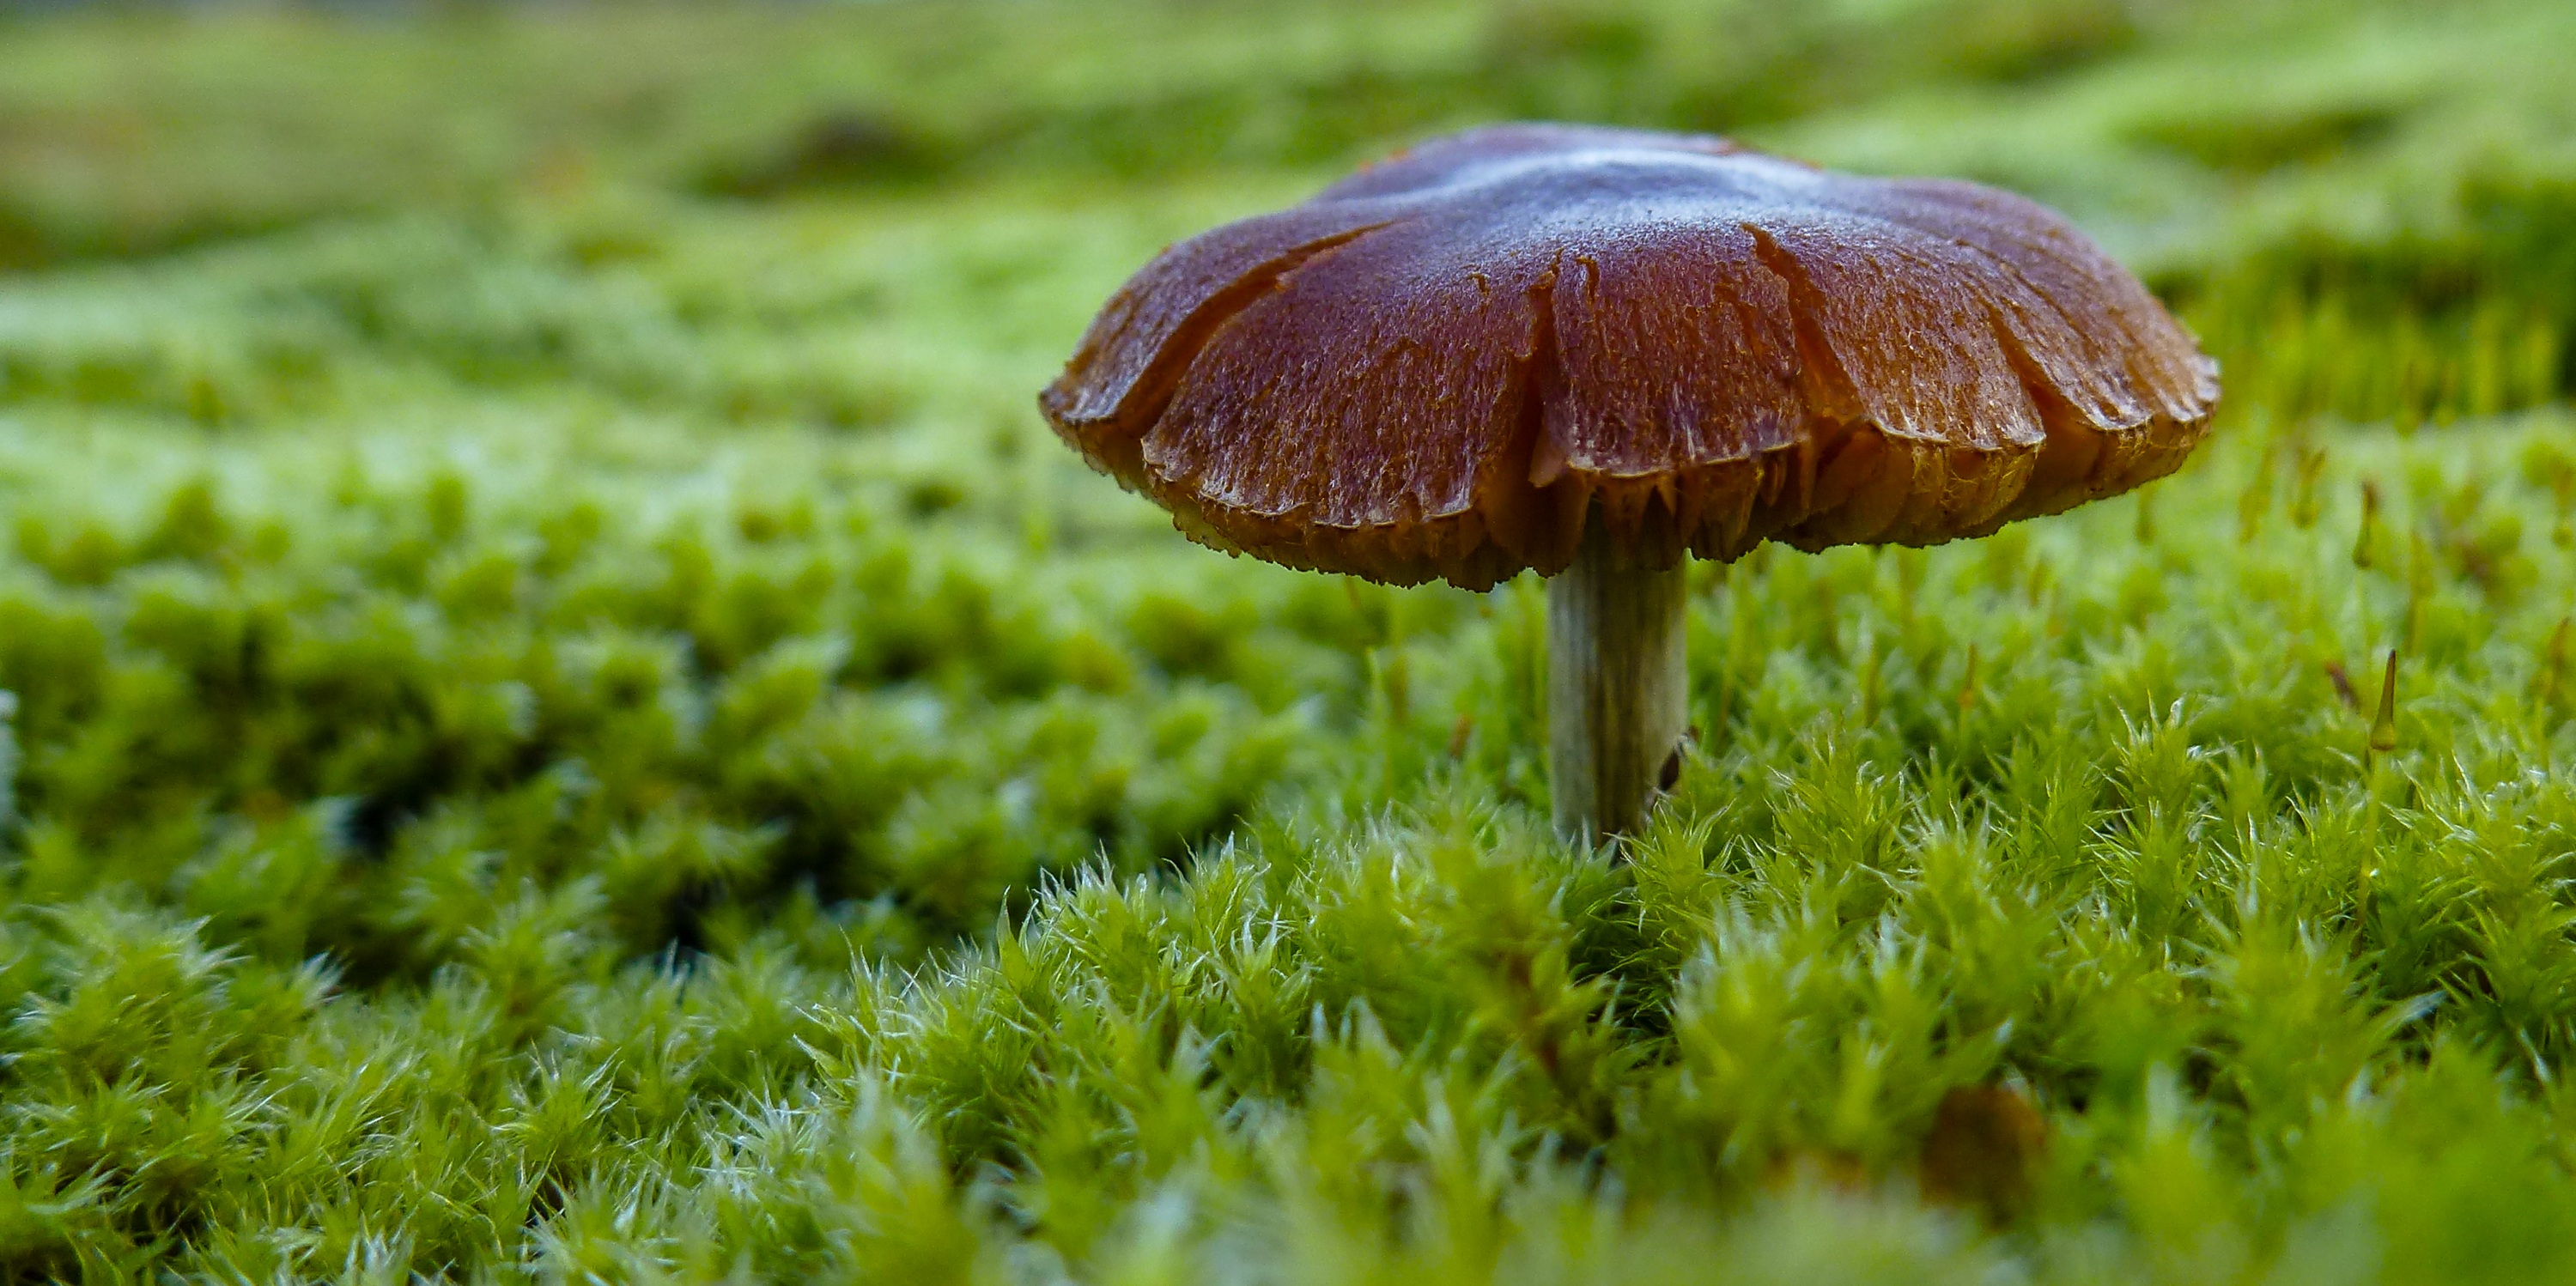
tree, nature, forest, grass, plant, field, lawn, meadow, leaf, flower, green, macro, autumn, soil, botany, mushroom, flora, fauna, close up, fungus, woodland, habitat, agaric, moos, macro photography, edible mushroom, natural environment, medicinal mushroom, agaricaceae, penny bun